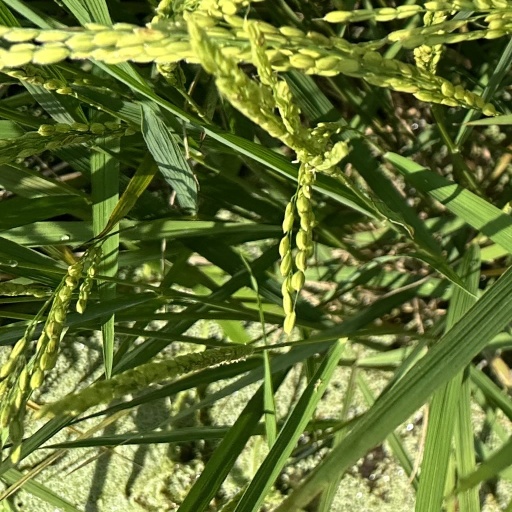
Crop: rice